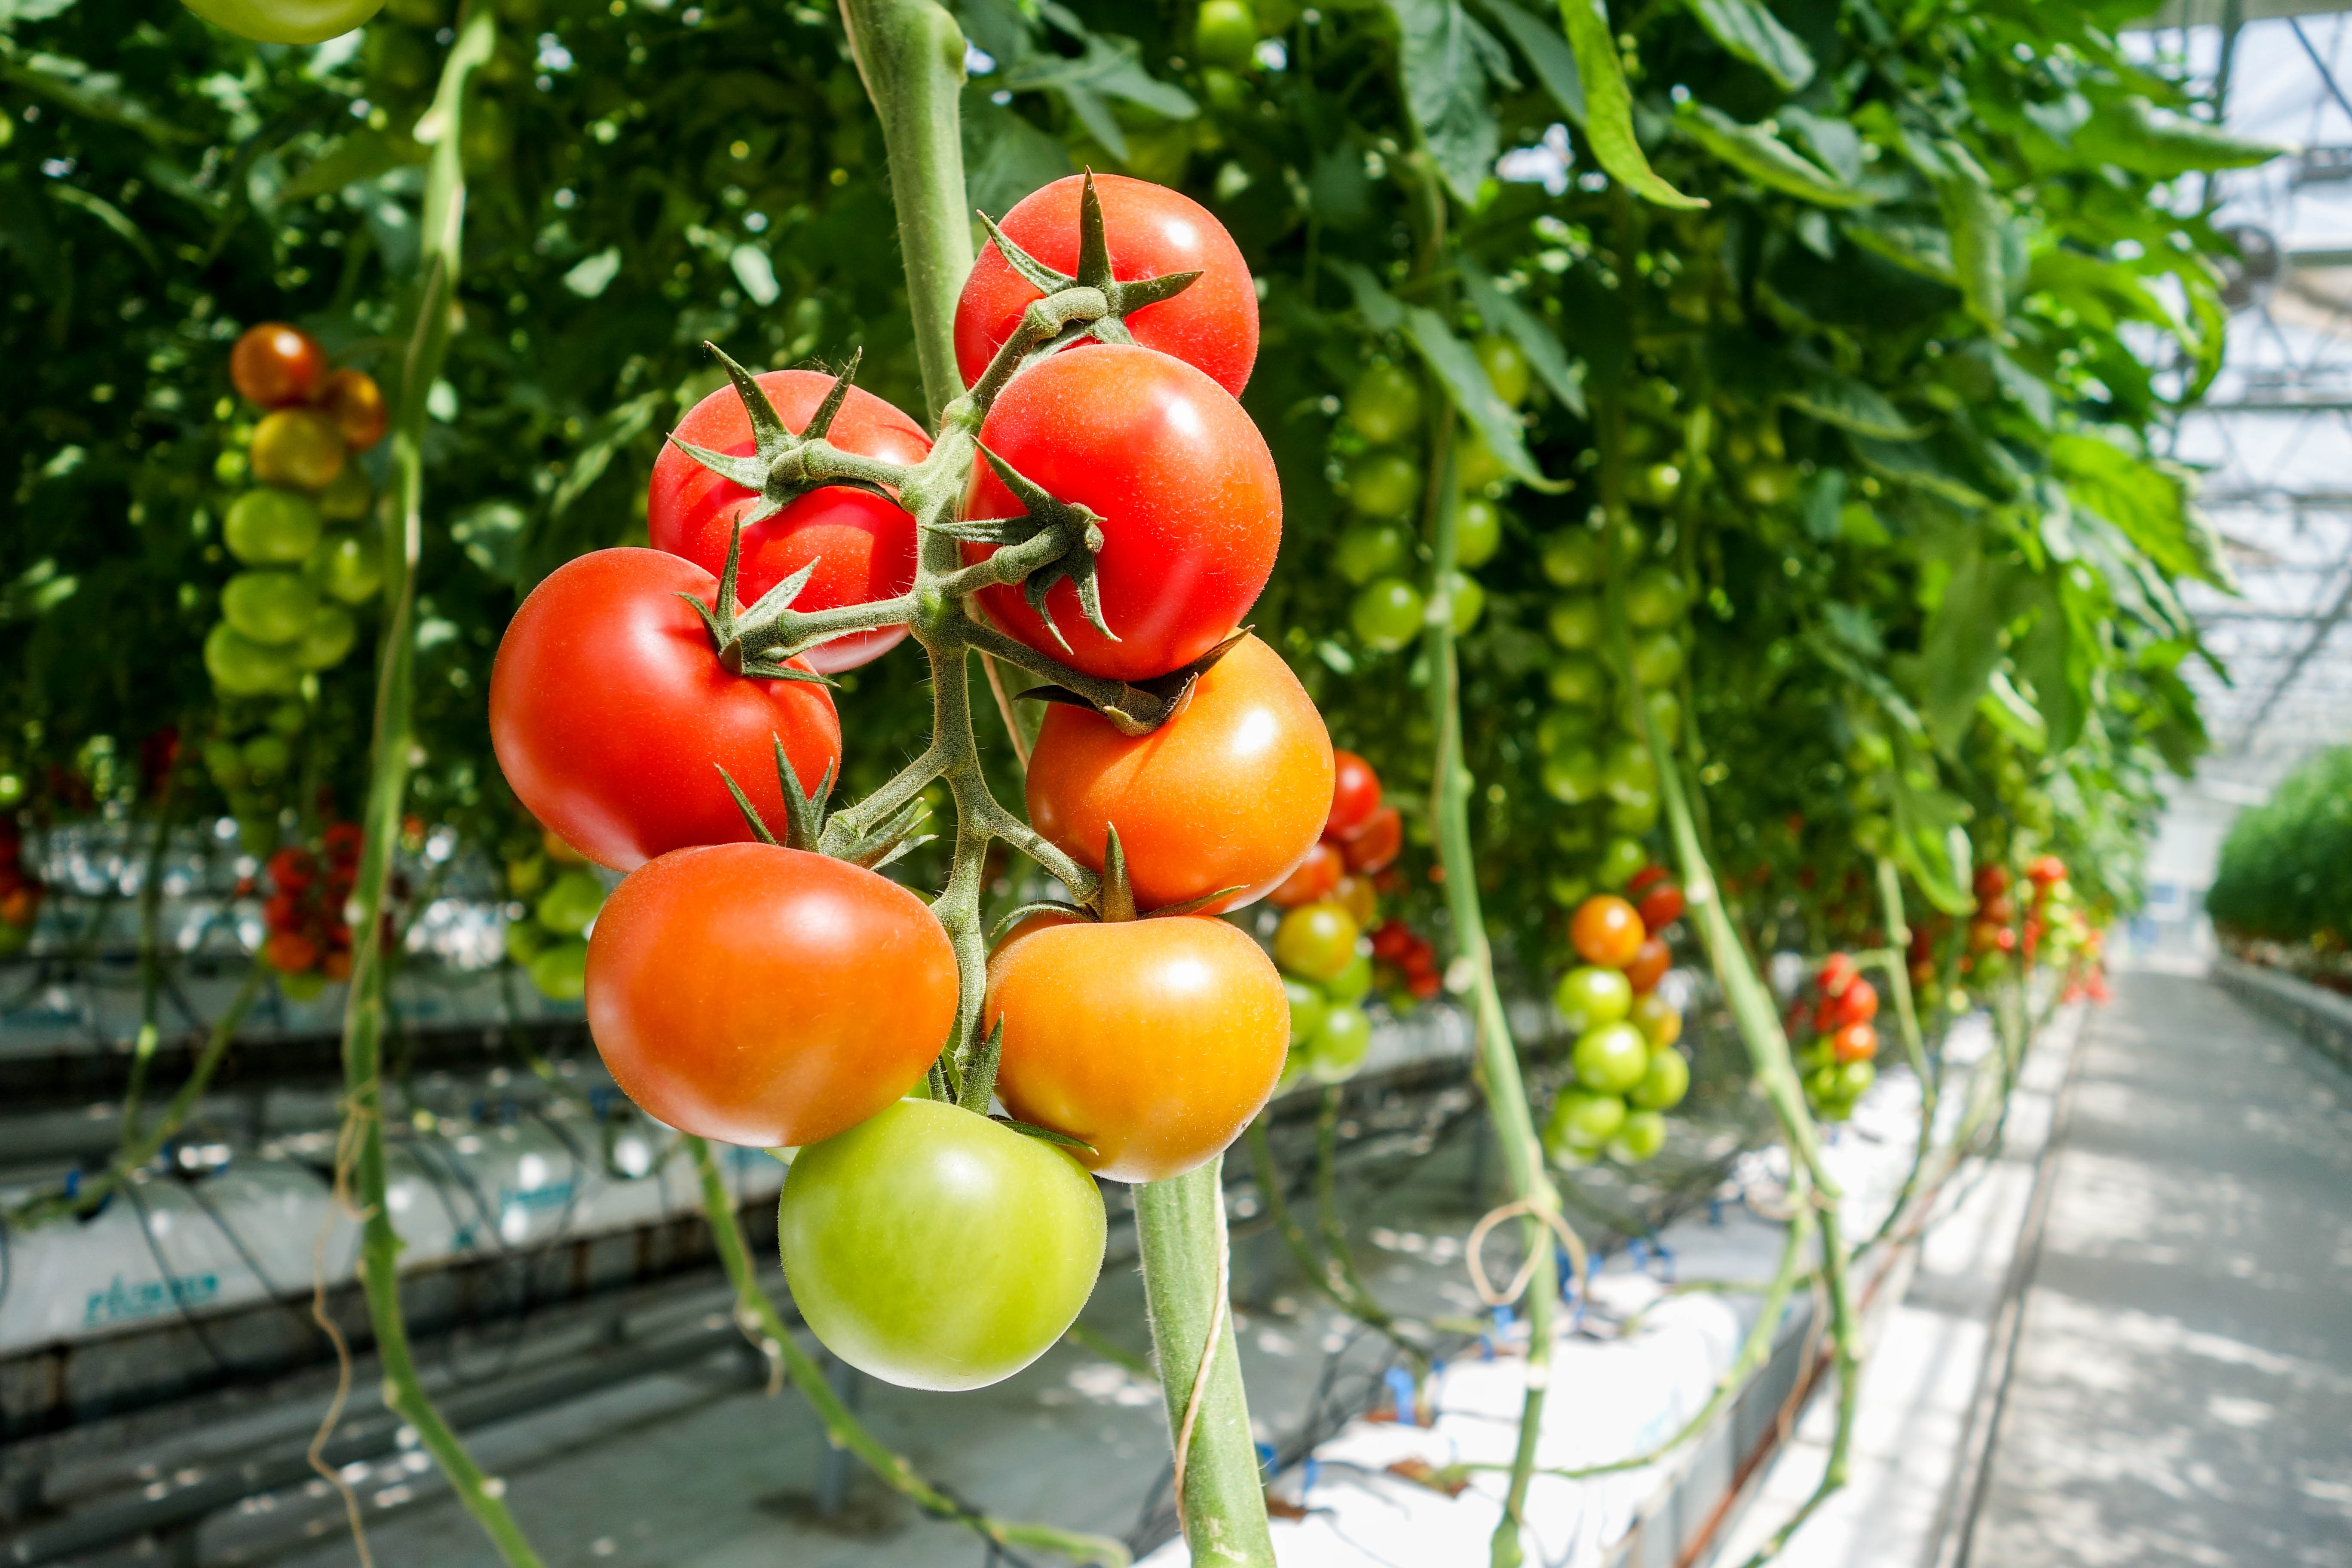
plant, fruit, flower, food, produce, vegetable, greenhouse, tomato, flowering plant, land plant, potato and tomato genus